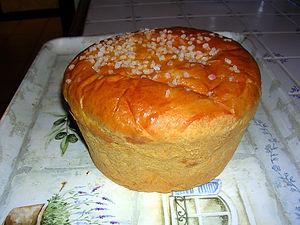
La cuisine occitane est une cuisine diversifiée qui a des traits caractéristiques de la cuisine méditerranéenne, mais se différencie des cuisines catalane et italienne. En raison de la taille de l'Occitanie et la grande variété de ses terroirs, allant des Pyrénées aux Alpes, de la côte méditerranéenne au Massif central qu'elle englobe majoritairement, c'est une cuisine très variée mais, au-delà de la traditionnelle partition entre l'usage de la graisse de canard au sud ouest et de l'huile d'olive au sud-est, il existe un certain nombre de traits communs à l'ensemble de ce territoire et l'opposant parfois nettement au reste de la France.
Le pastis landais est une pâtisserie parfumée parfois à l’eau de fleur d'oranger, à la vanille et au rhum, que l'on produit traditionnellement dans les Landes de Gascogne.